Joseph Langton

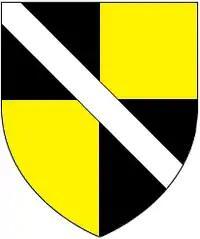
Arms of Langton: "Quarterly sable and or, a bend argent"

Joseph Langton (c. 1637 – 17 March 1720), of Newton Park, near Bath, Somerset was an English politician.